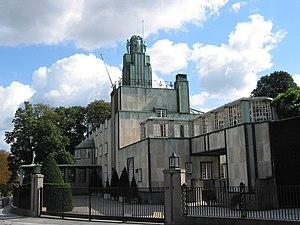
Vue du Palais Stoclet depuis l'avenue de Tervuren, Bruxelles, Belgique (1905/1911 - Architecte: Joseph Hoffmann)